Haridasa Thakur

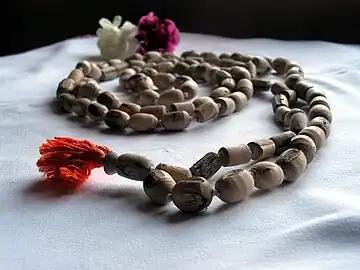
Set of Japa mala beads, made from sacred Tulasi wood, with head bead in foreground. Beads were used for chanting of Hare Krishna mantra by Haridas Thakura

According to the philosophy of the holy name given by Haridasa Thakura, if you are on the platform of "namabhasa" (early or reflective stage of the pure chanting), it gives the chanter liberation, moksa. Whereas pure chanting gives "prema", or 'Love of God'.